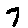
Label: 7